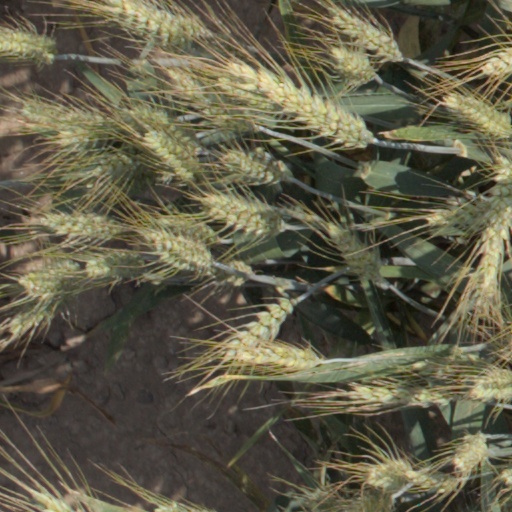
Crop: wheat